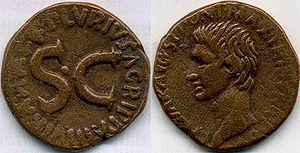
L'as était une monnaie de bronze ou de cuivre de la Rome antique. Son poids et son aspect ont considérablement évolué au fil des siècles.